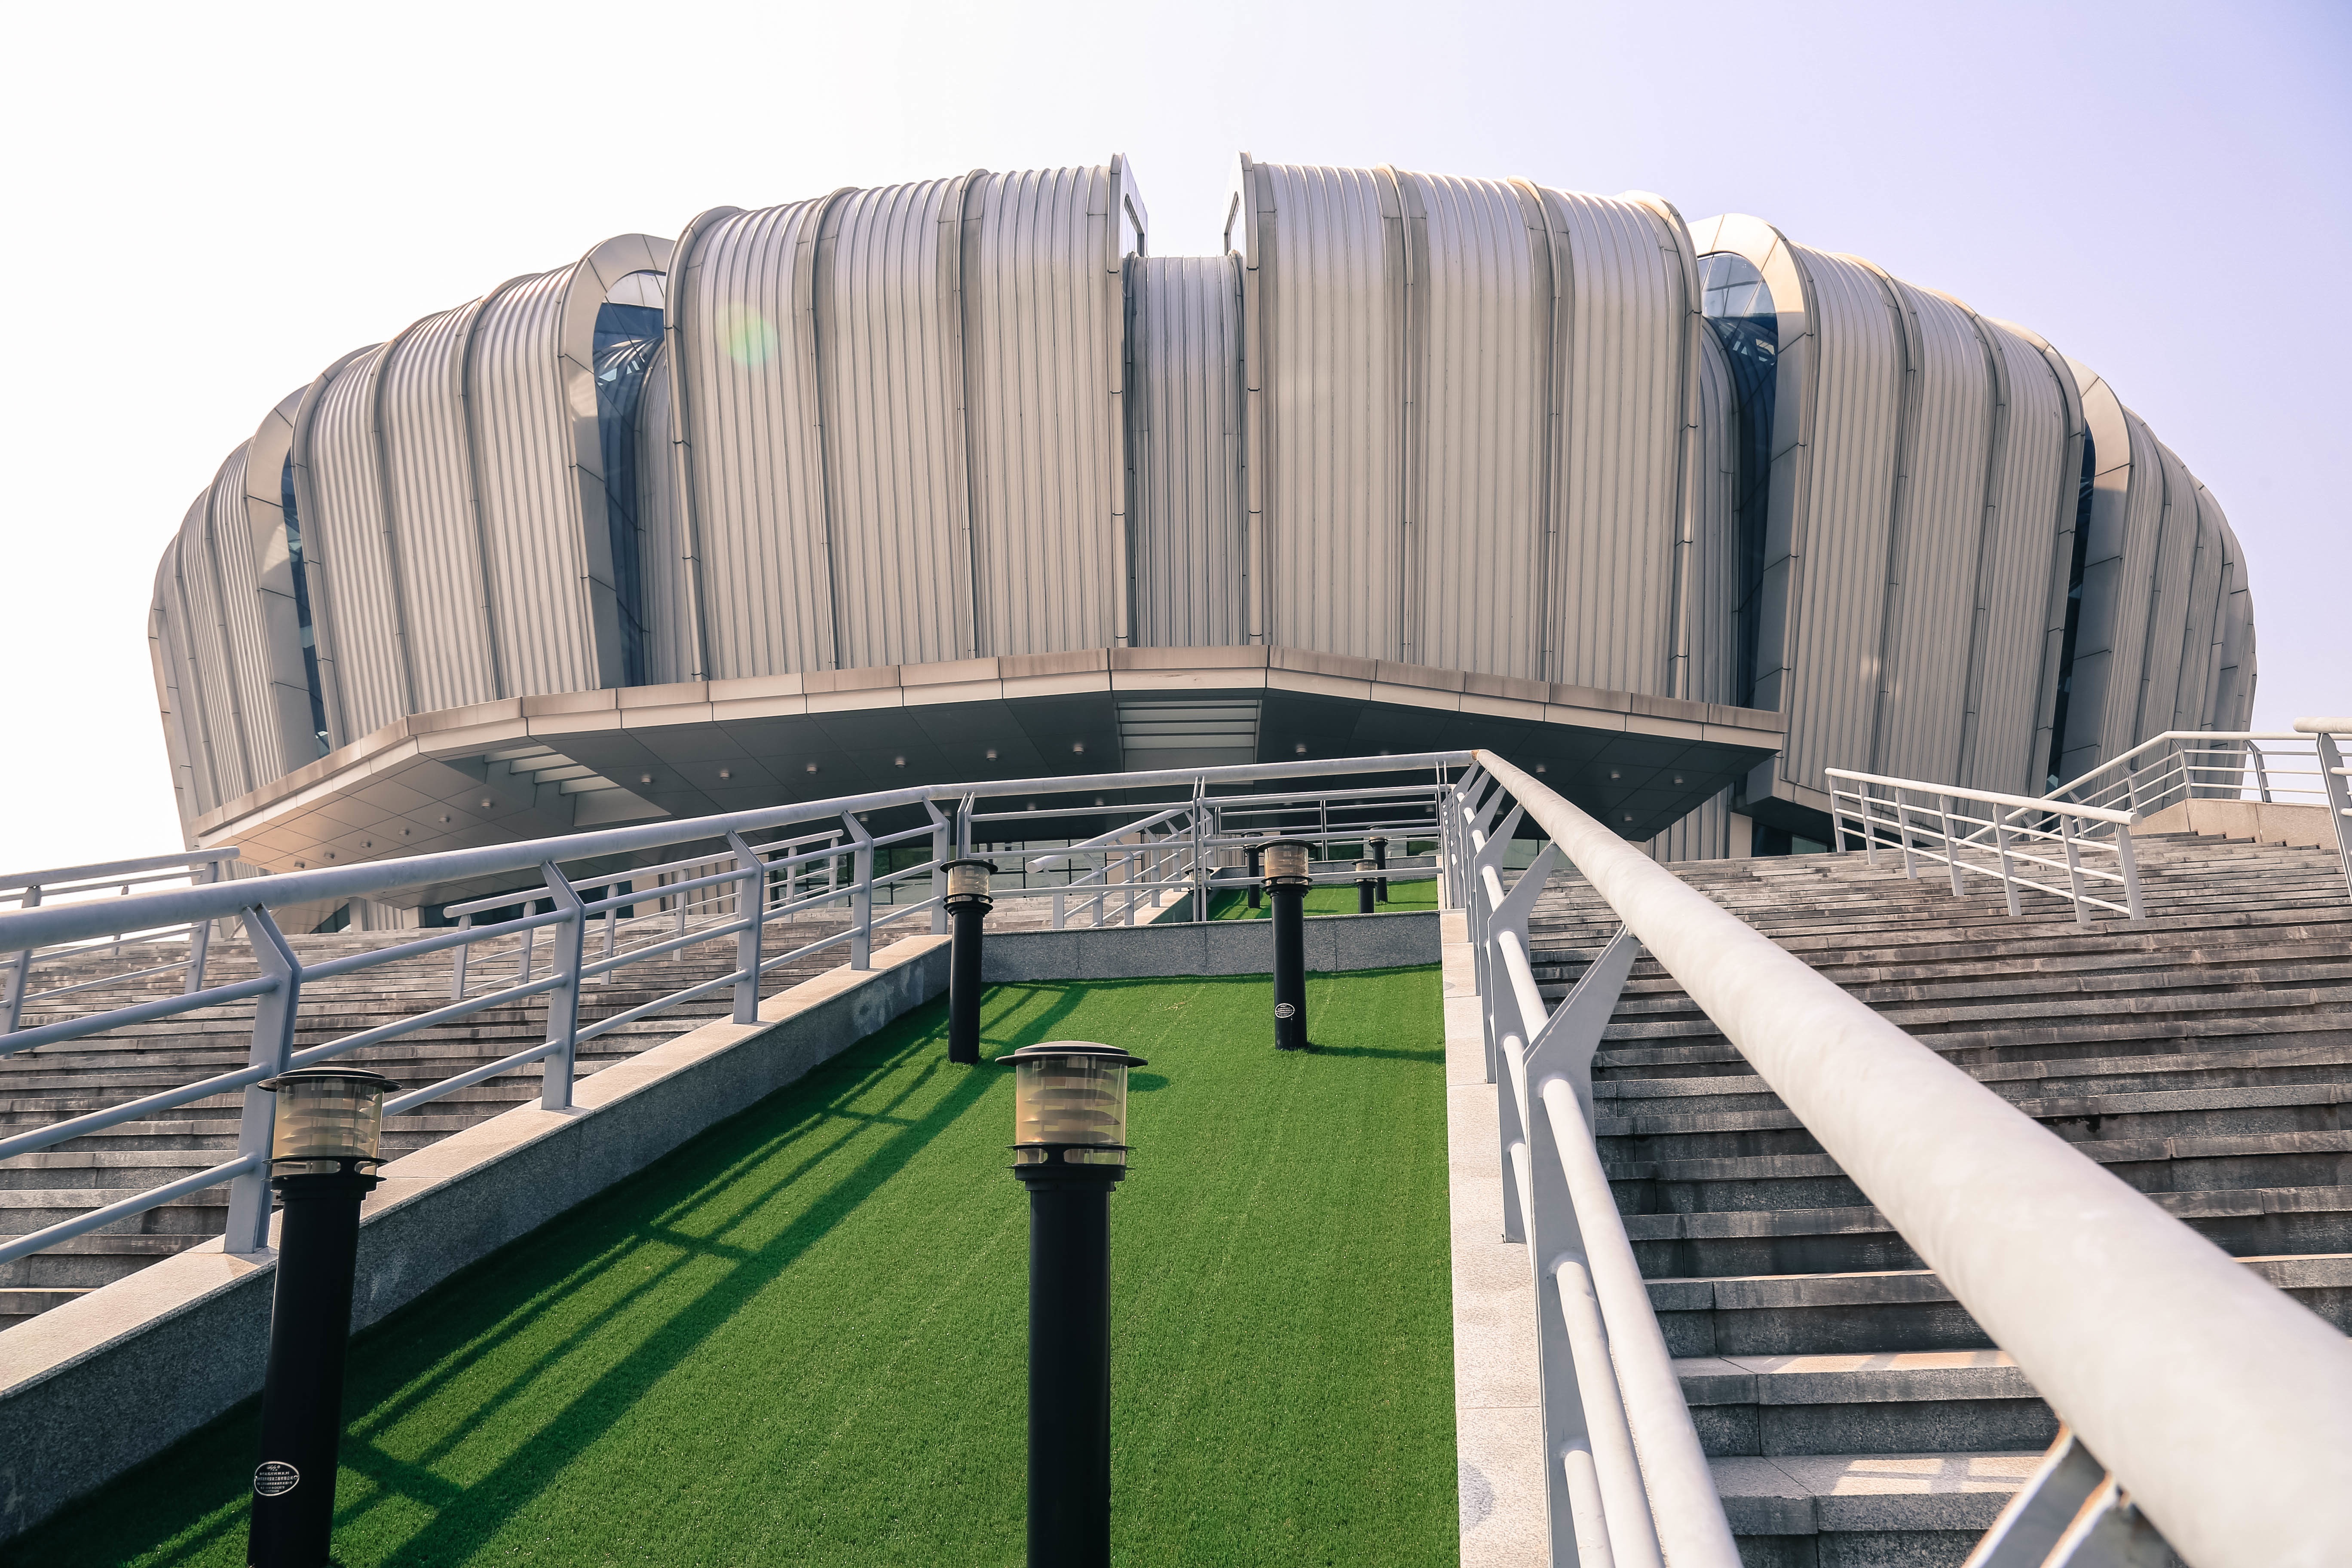
architecture, structure, transport, facade, stadium, public transport, arena, skyway, sport venue